Alfred Church Lane

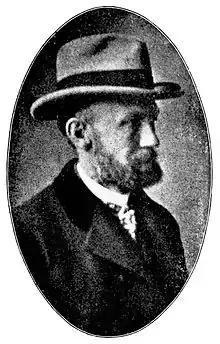
Alfred Church Lane

Alfred Church Lane (January 29, 1863 – April 15, 1948) was an American geologist and teacher.